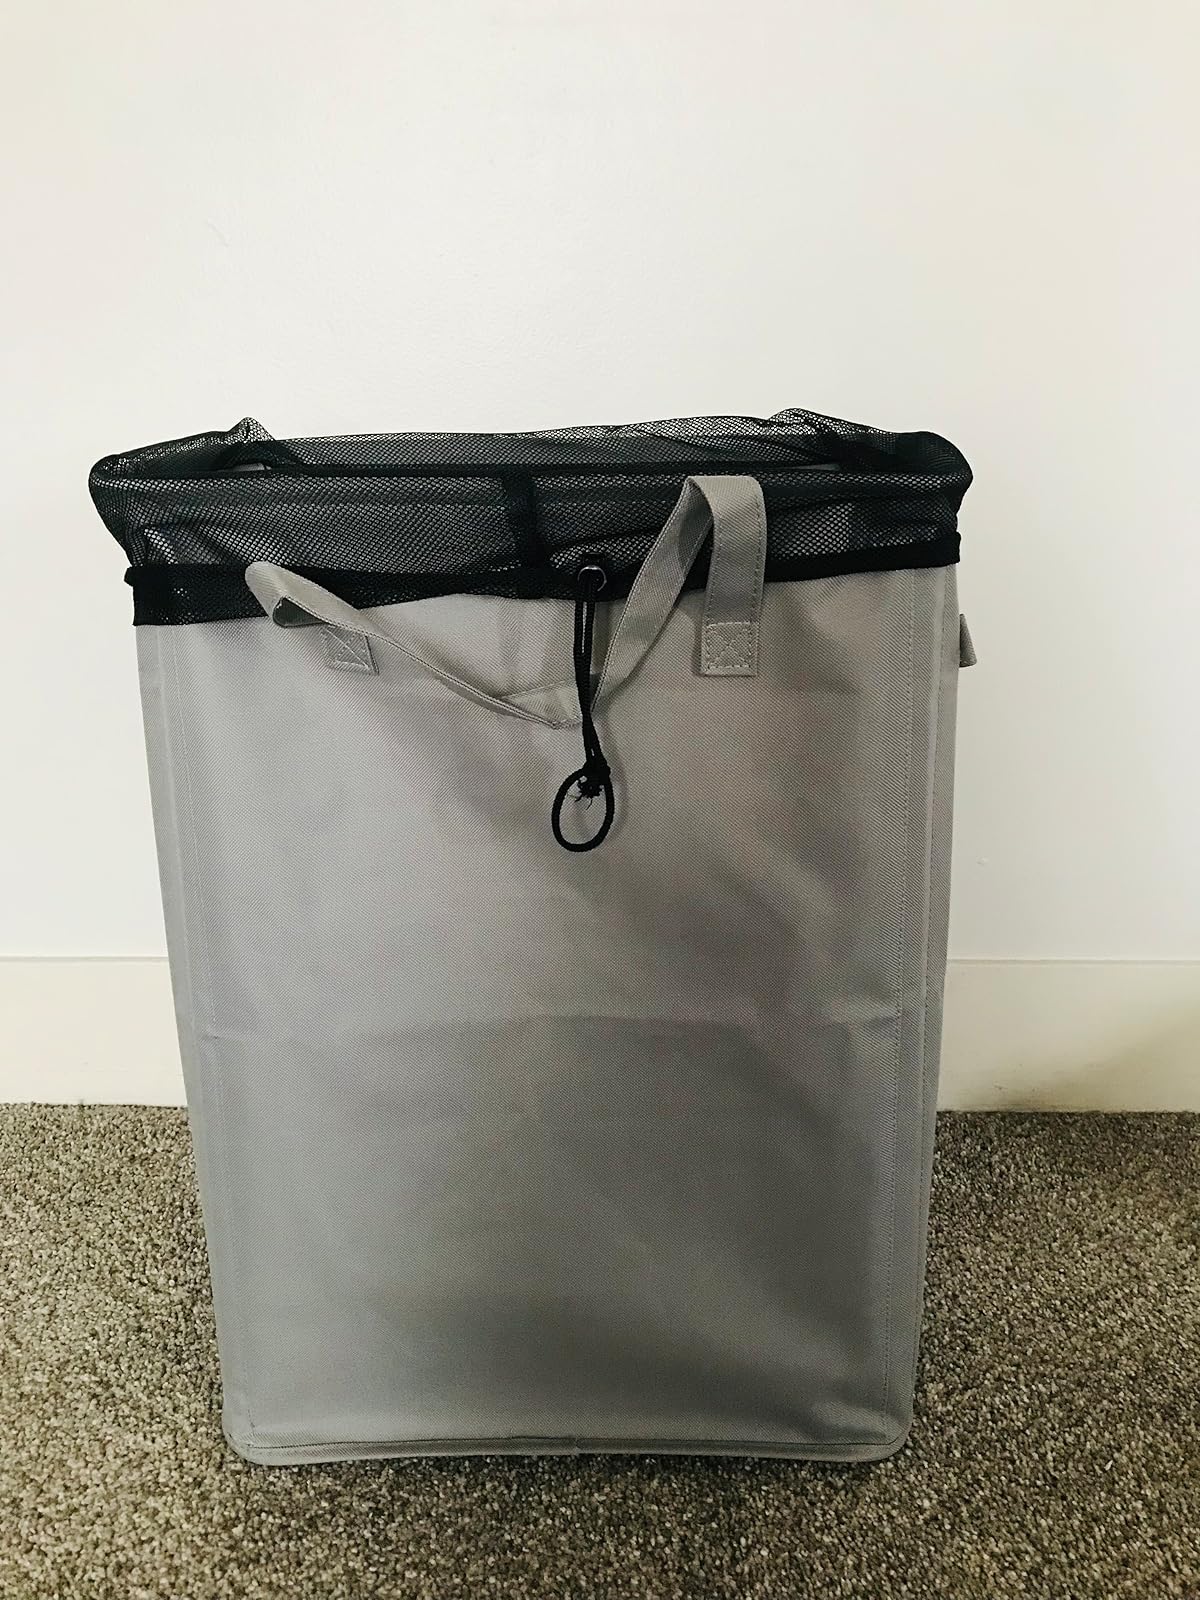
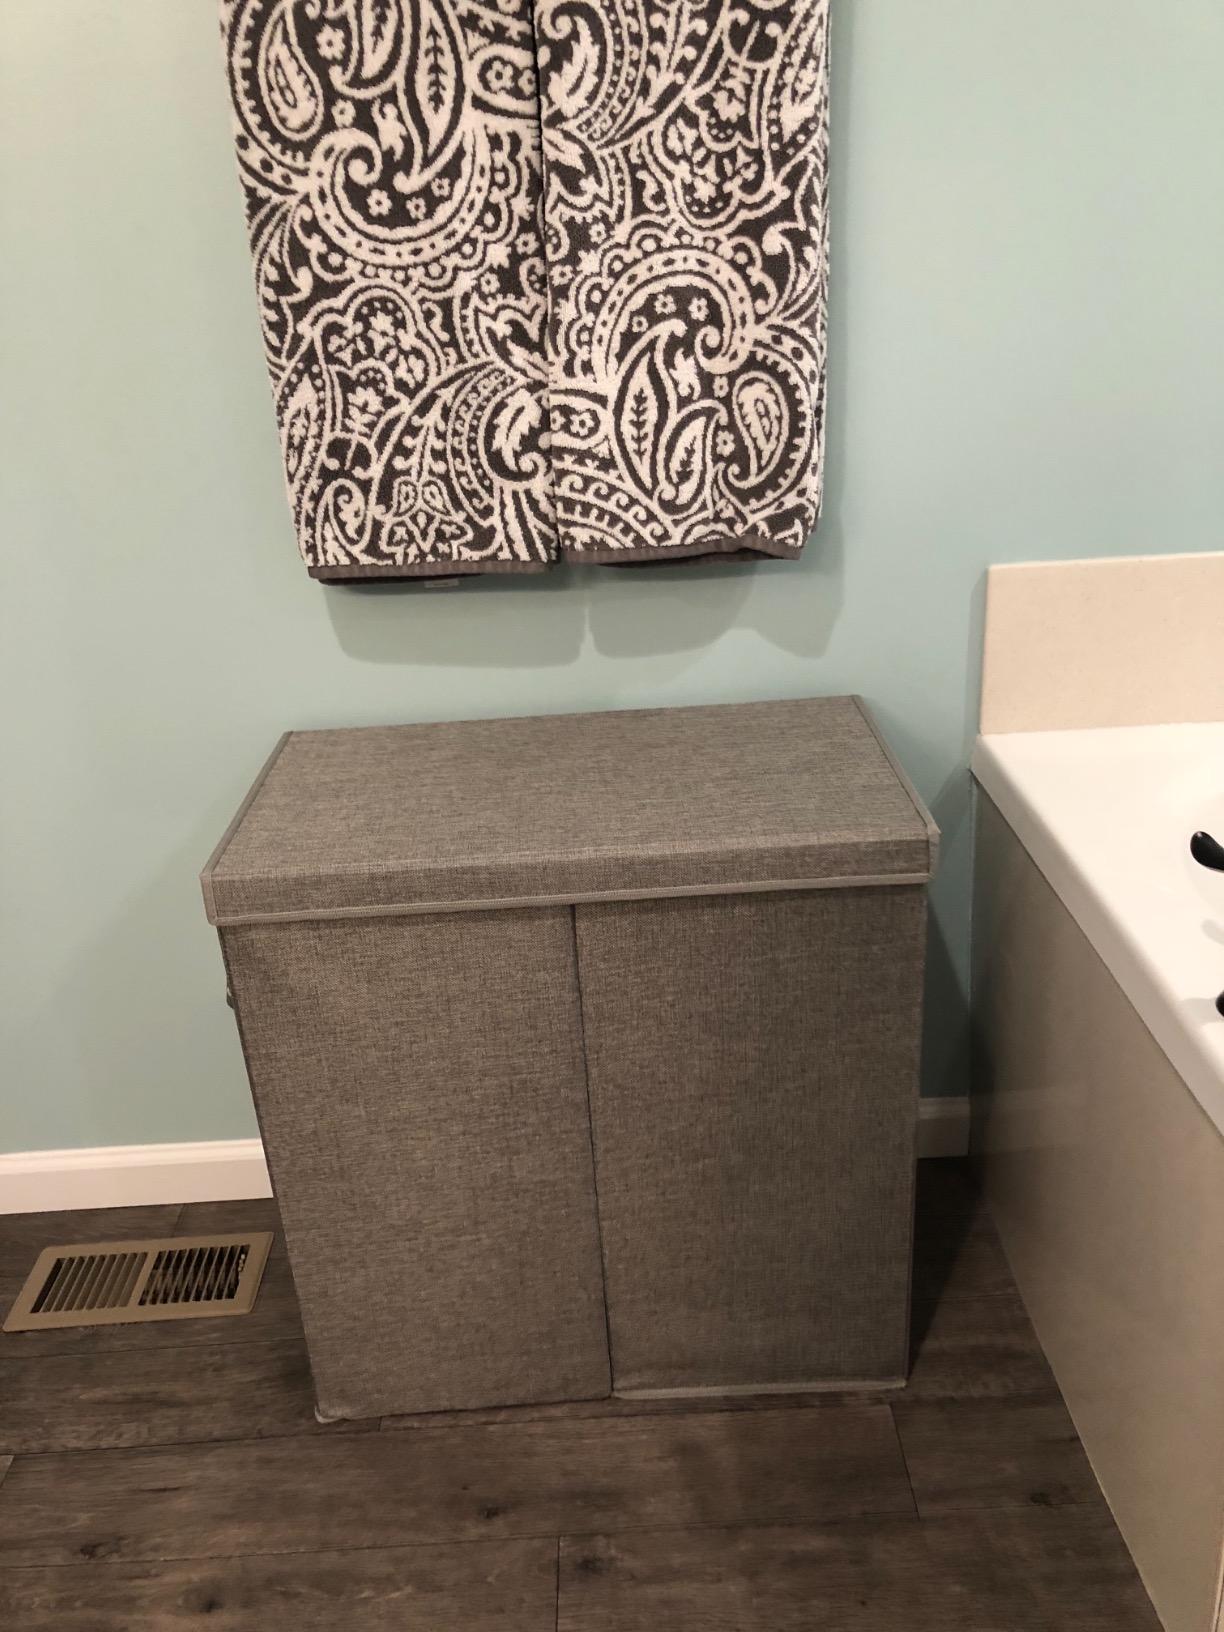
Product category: items_hamper
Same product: no